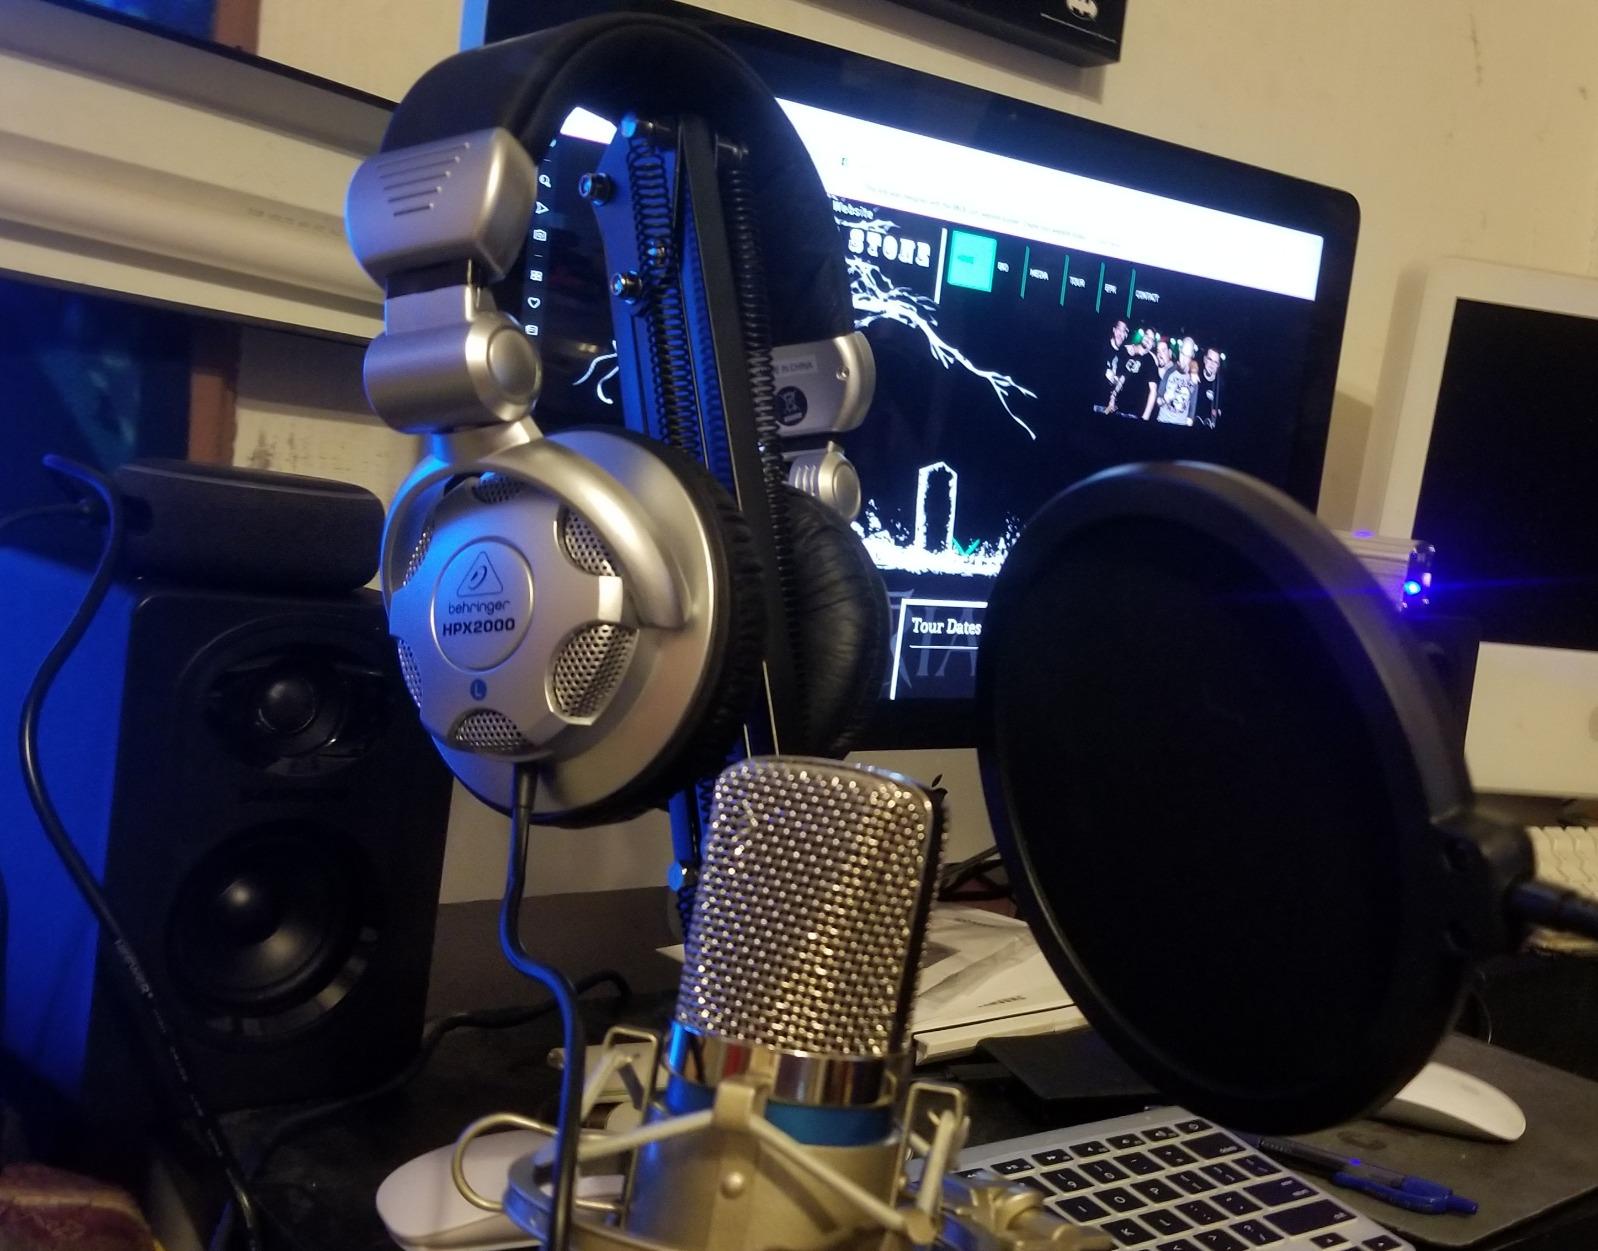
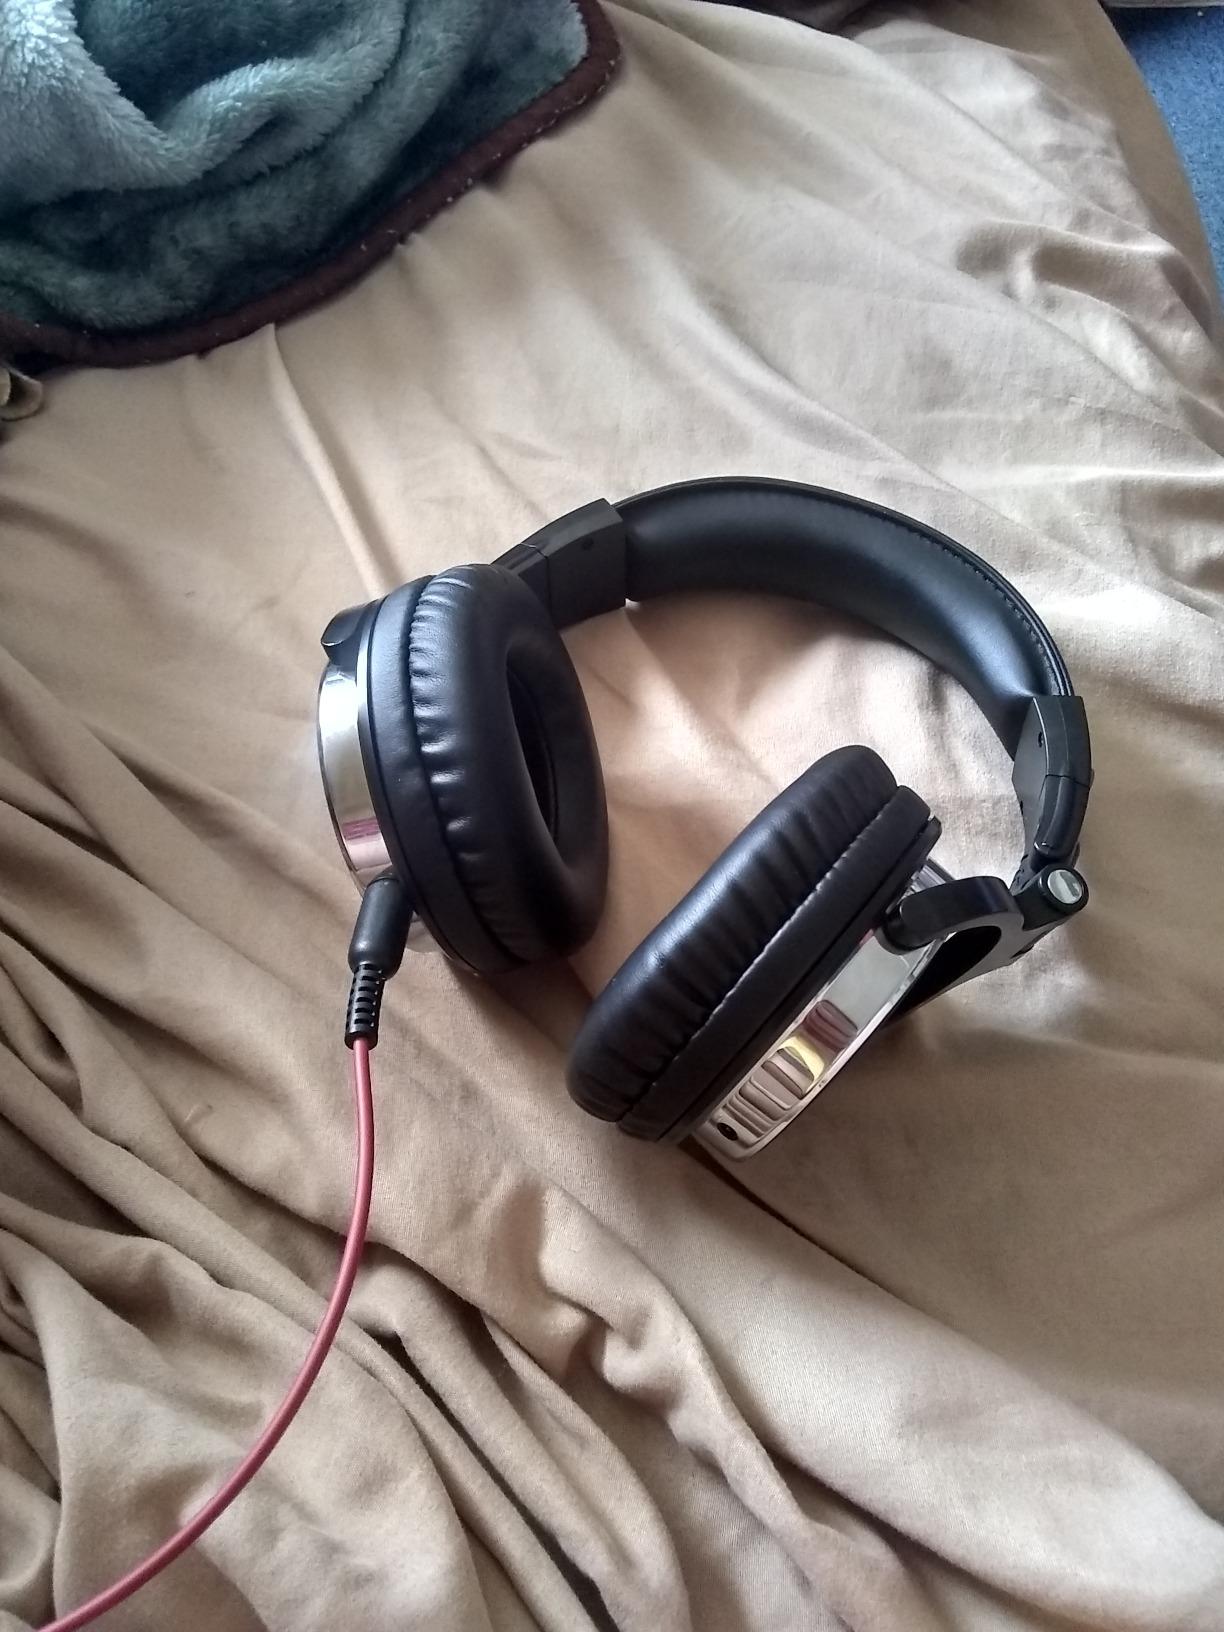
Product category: headphones
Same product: no